Spartacus League

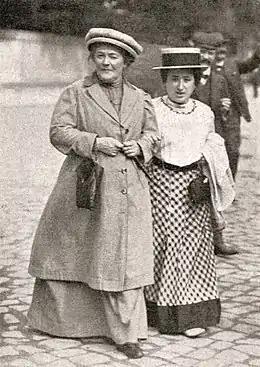
Clara Zetkin (left) with Rosa Luxemburg in 1910.

The group's first step was to send 300 telegrams to SPD members urging them to publicly reject the SPD Reichstag faction's 4 August resolution. Only Clara Zetkin responded immediately and unreservedly in favor. Among the SPD's local groups, those in Berlin-Charlottenburg and Berlin-Mariendorf were initially the only ones to declare their support for the appeal. On 30 October 1914, the International Group publicly distanced itself from the SPD leadership, which had previously criticized the Second International in the Swiss newspaper . From that point on the group's members were under police surveillance, and soon after some were arrested and imprisoned.